Lyall Brooks

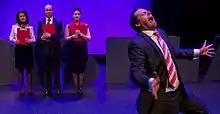
Lyall Brooks "Urban Display Suite (2012)"

Brooks has enjoyed a varied career on stage with a long list of credits in musical theatre including the role of Jakub in "Dutch Courage" and as Man for "The Thing About Men", both produced by "Magnormos", Brandy Bottle Bates in "Guys and Dolls", Knuckles in "Sugar" for "The Production Company" and as Andy in John and Fiona Thorn's musical cabaret hit "Kiss of Death", which debuted at the 2011 "Melbourne Fringe Festival".